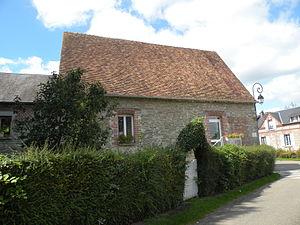
Senantes (Oise)
Senantes est une commune française située dans le département de l'Oise, en région Hauts-de-France.